Kevin Daly Architects

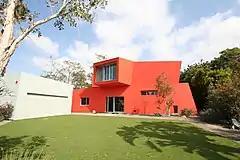
Winnett House, Santa Monica, CA

Kevin Daly Architects (KDA) is Kevin Daly's architecture firm in Los Angeles, California. It was founded in 1990 as Daly Genik. Daly has taught architecture and is a fellow at the American Institute of Architects (FAIA).